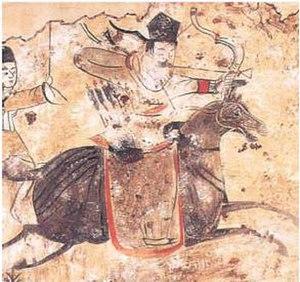
Les Xianbei sont les représentants d'une tribu proto-turco-mongole venue du haut Amour et établie en Mongolie actuelle au IIᵉ siècle. Leur chef Tanshihuai, qui règne de 156 à 181, leur donne l'hégémonie sur la Mongolie orientale au détriment des Xiongnu septentrionaux.